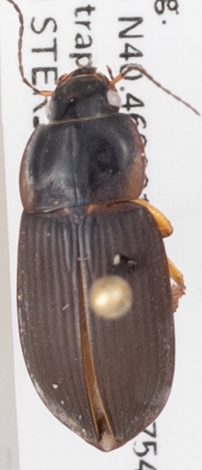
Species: Anisodactylus carbonarius
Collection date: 2020-07-15
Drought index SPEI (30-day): -1.93
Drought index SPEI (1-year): -1.22
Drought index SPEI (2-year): -0.24